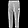
Label: Trouser